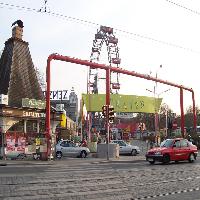
Weather: cloudy or overcast